Sheerness Dockyard

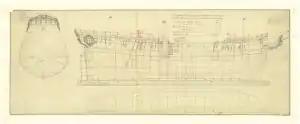
Plans for the 14-gun sloop HMS "Atlanta", 'Built in his Majesty's Yard, at Sheerness, and Launched the 12th day of August, 1775'.

The principal buildings and structures were laid out along the bank of the Medway; from north (i.e. Garrison Point) to South, these were: